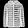
Label: Coat